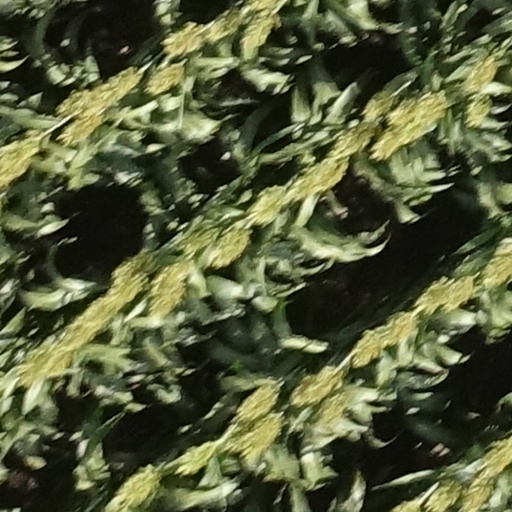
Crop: sorghum